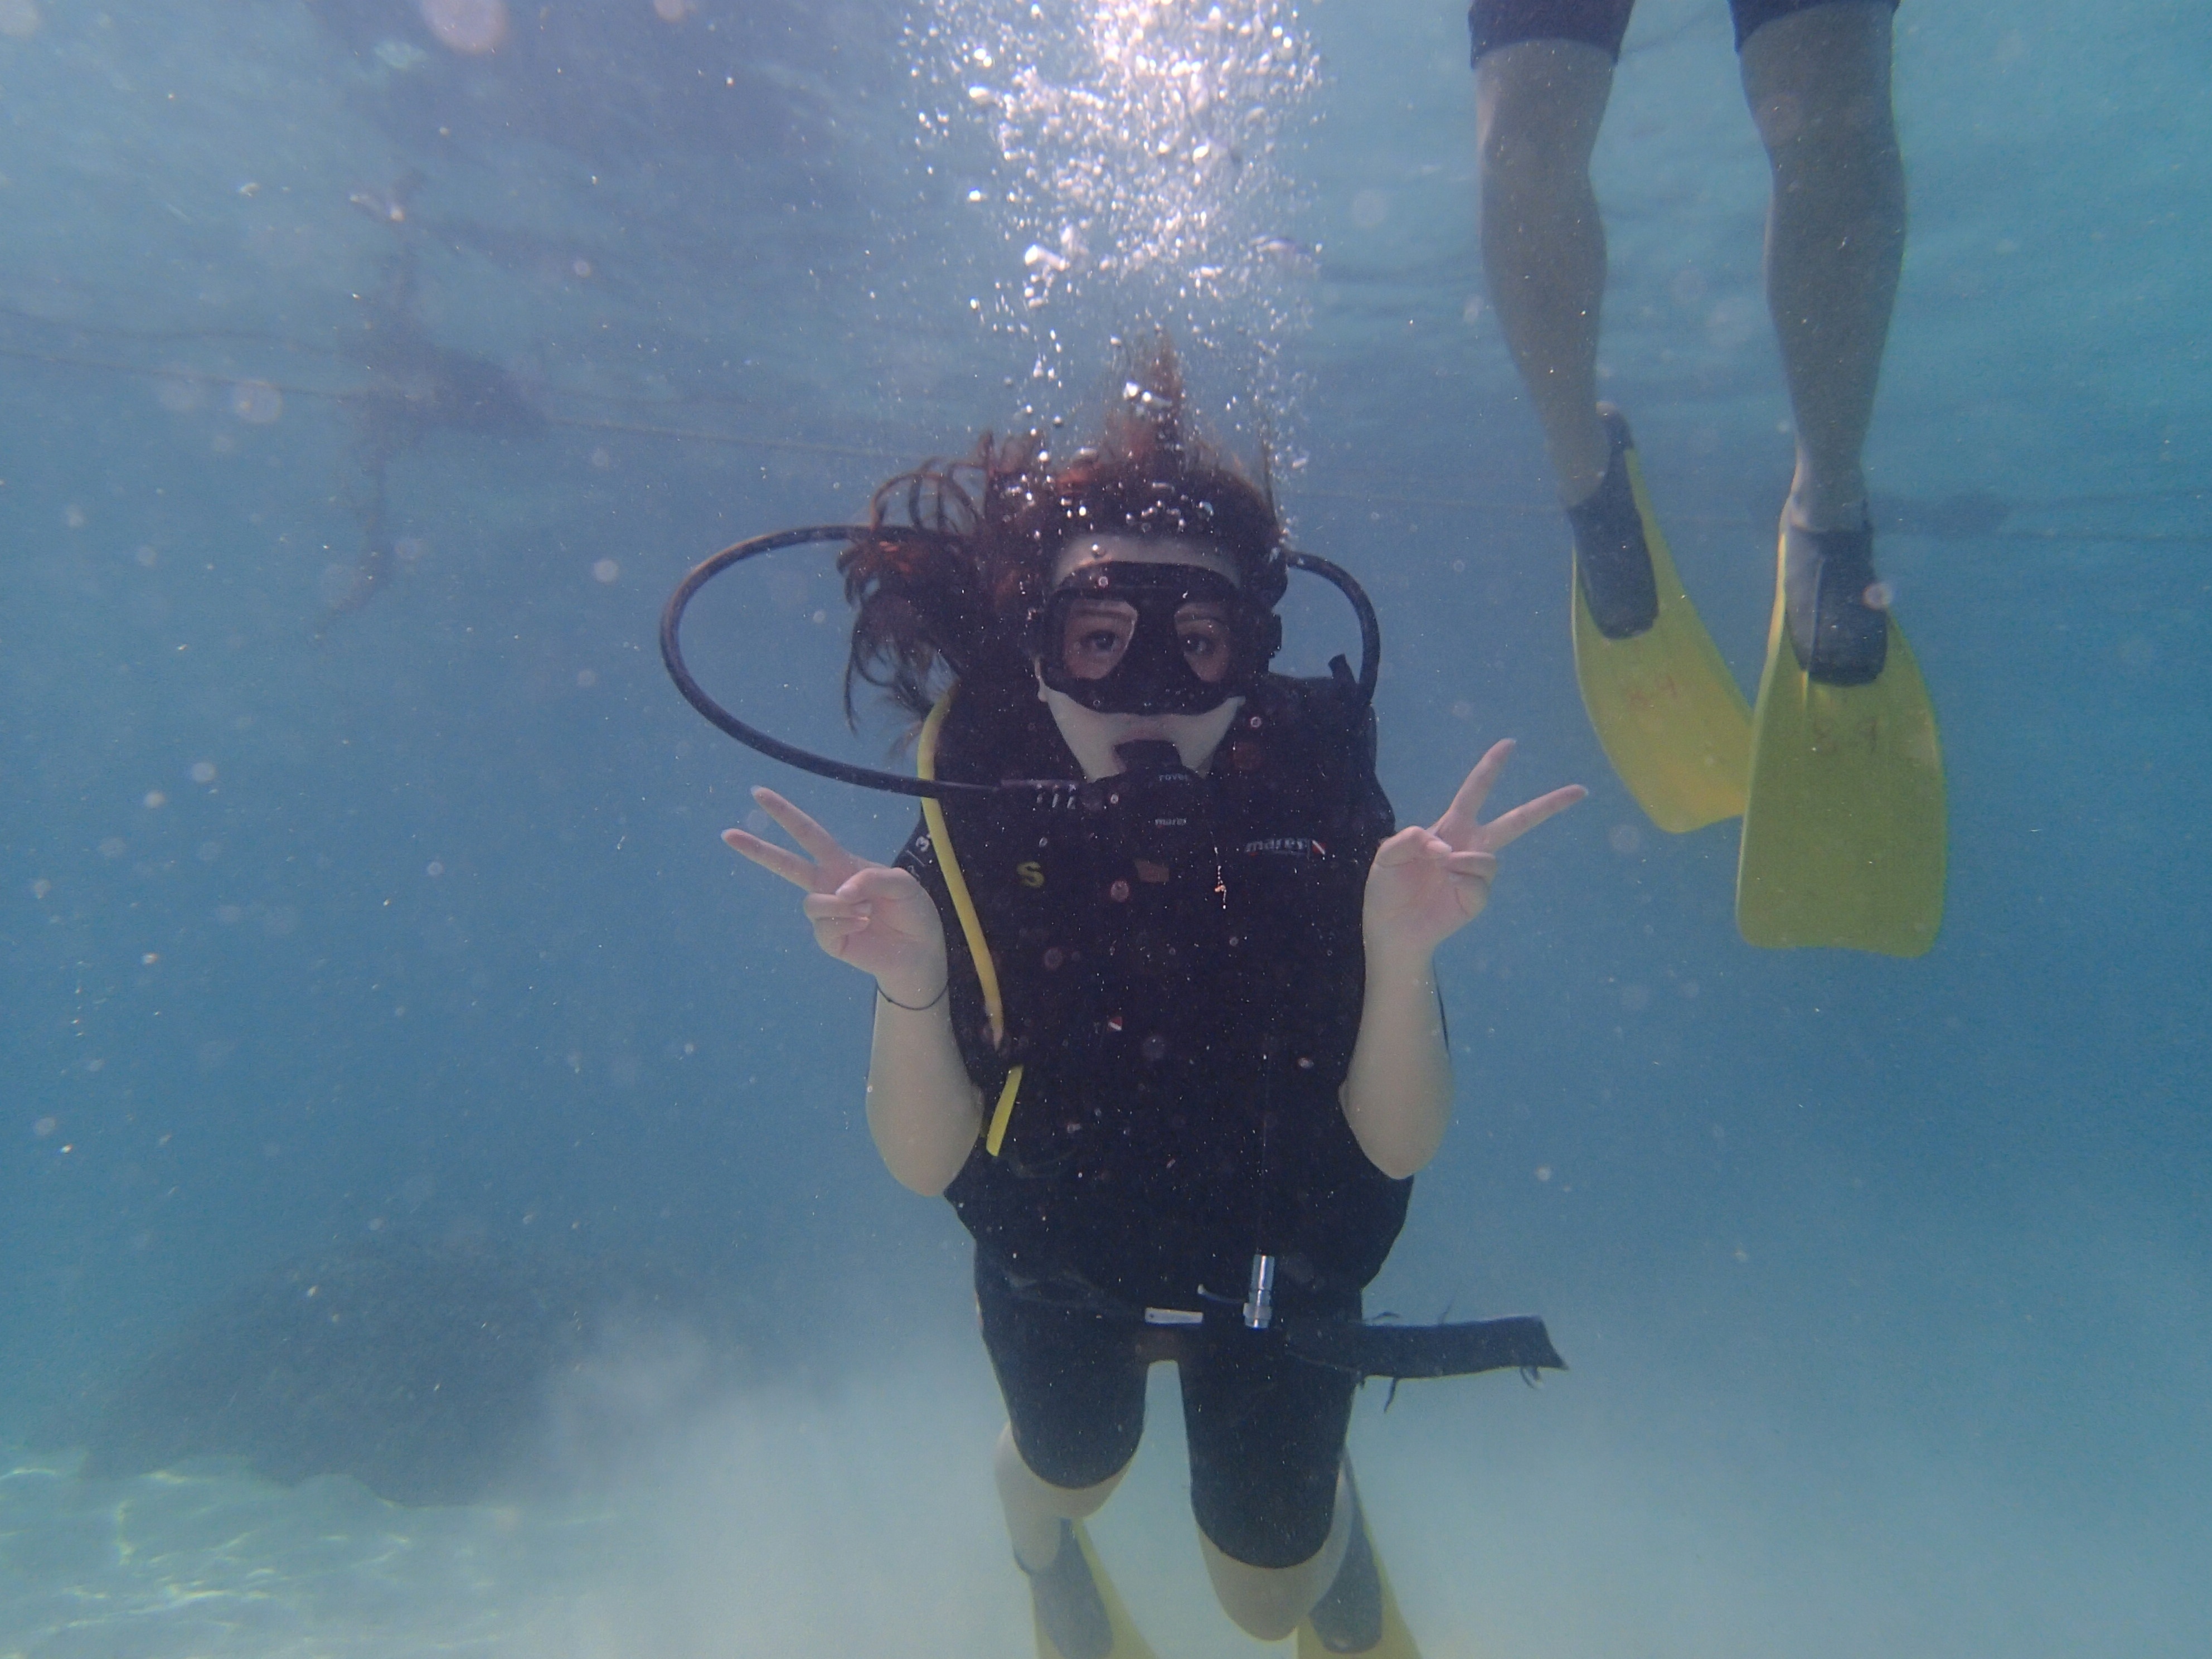
sea, recreation, diving, underwater, biology, fish, extreme sport, tourism, coral, clown fish, freediving, sports, goggles, marine, malaysia, islands, water sport, sabah, scuba diving, south east asia, sea anemones, outdoor recreation, marine biology, underwater diving, oxygen cylinder